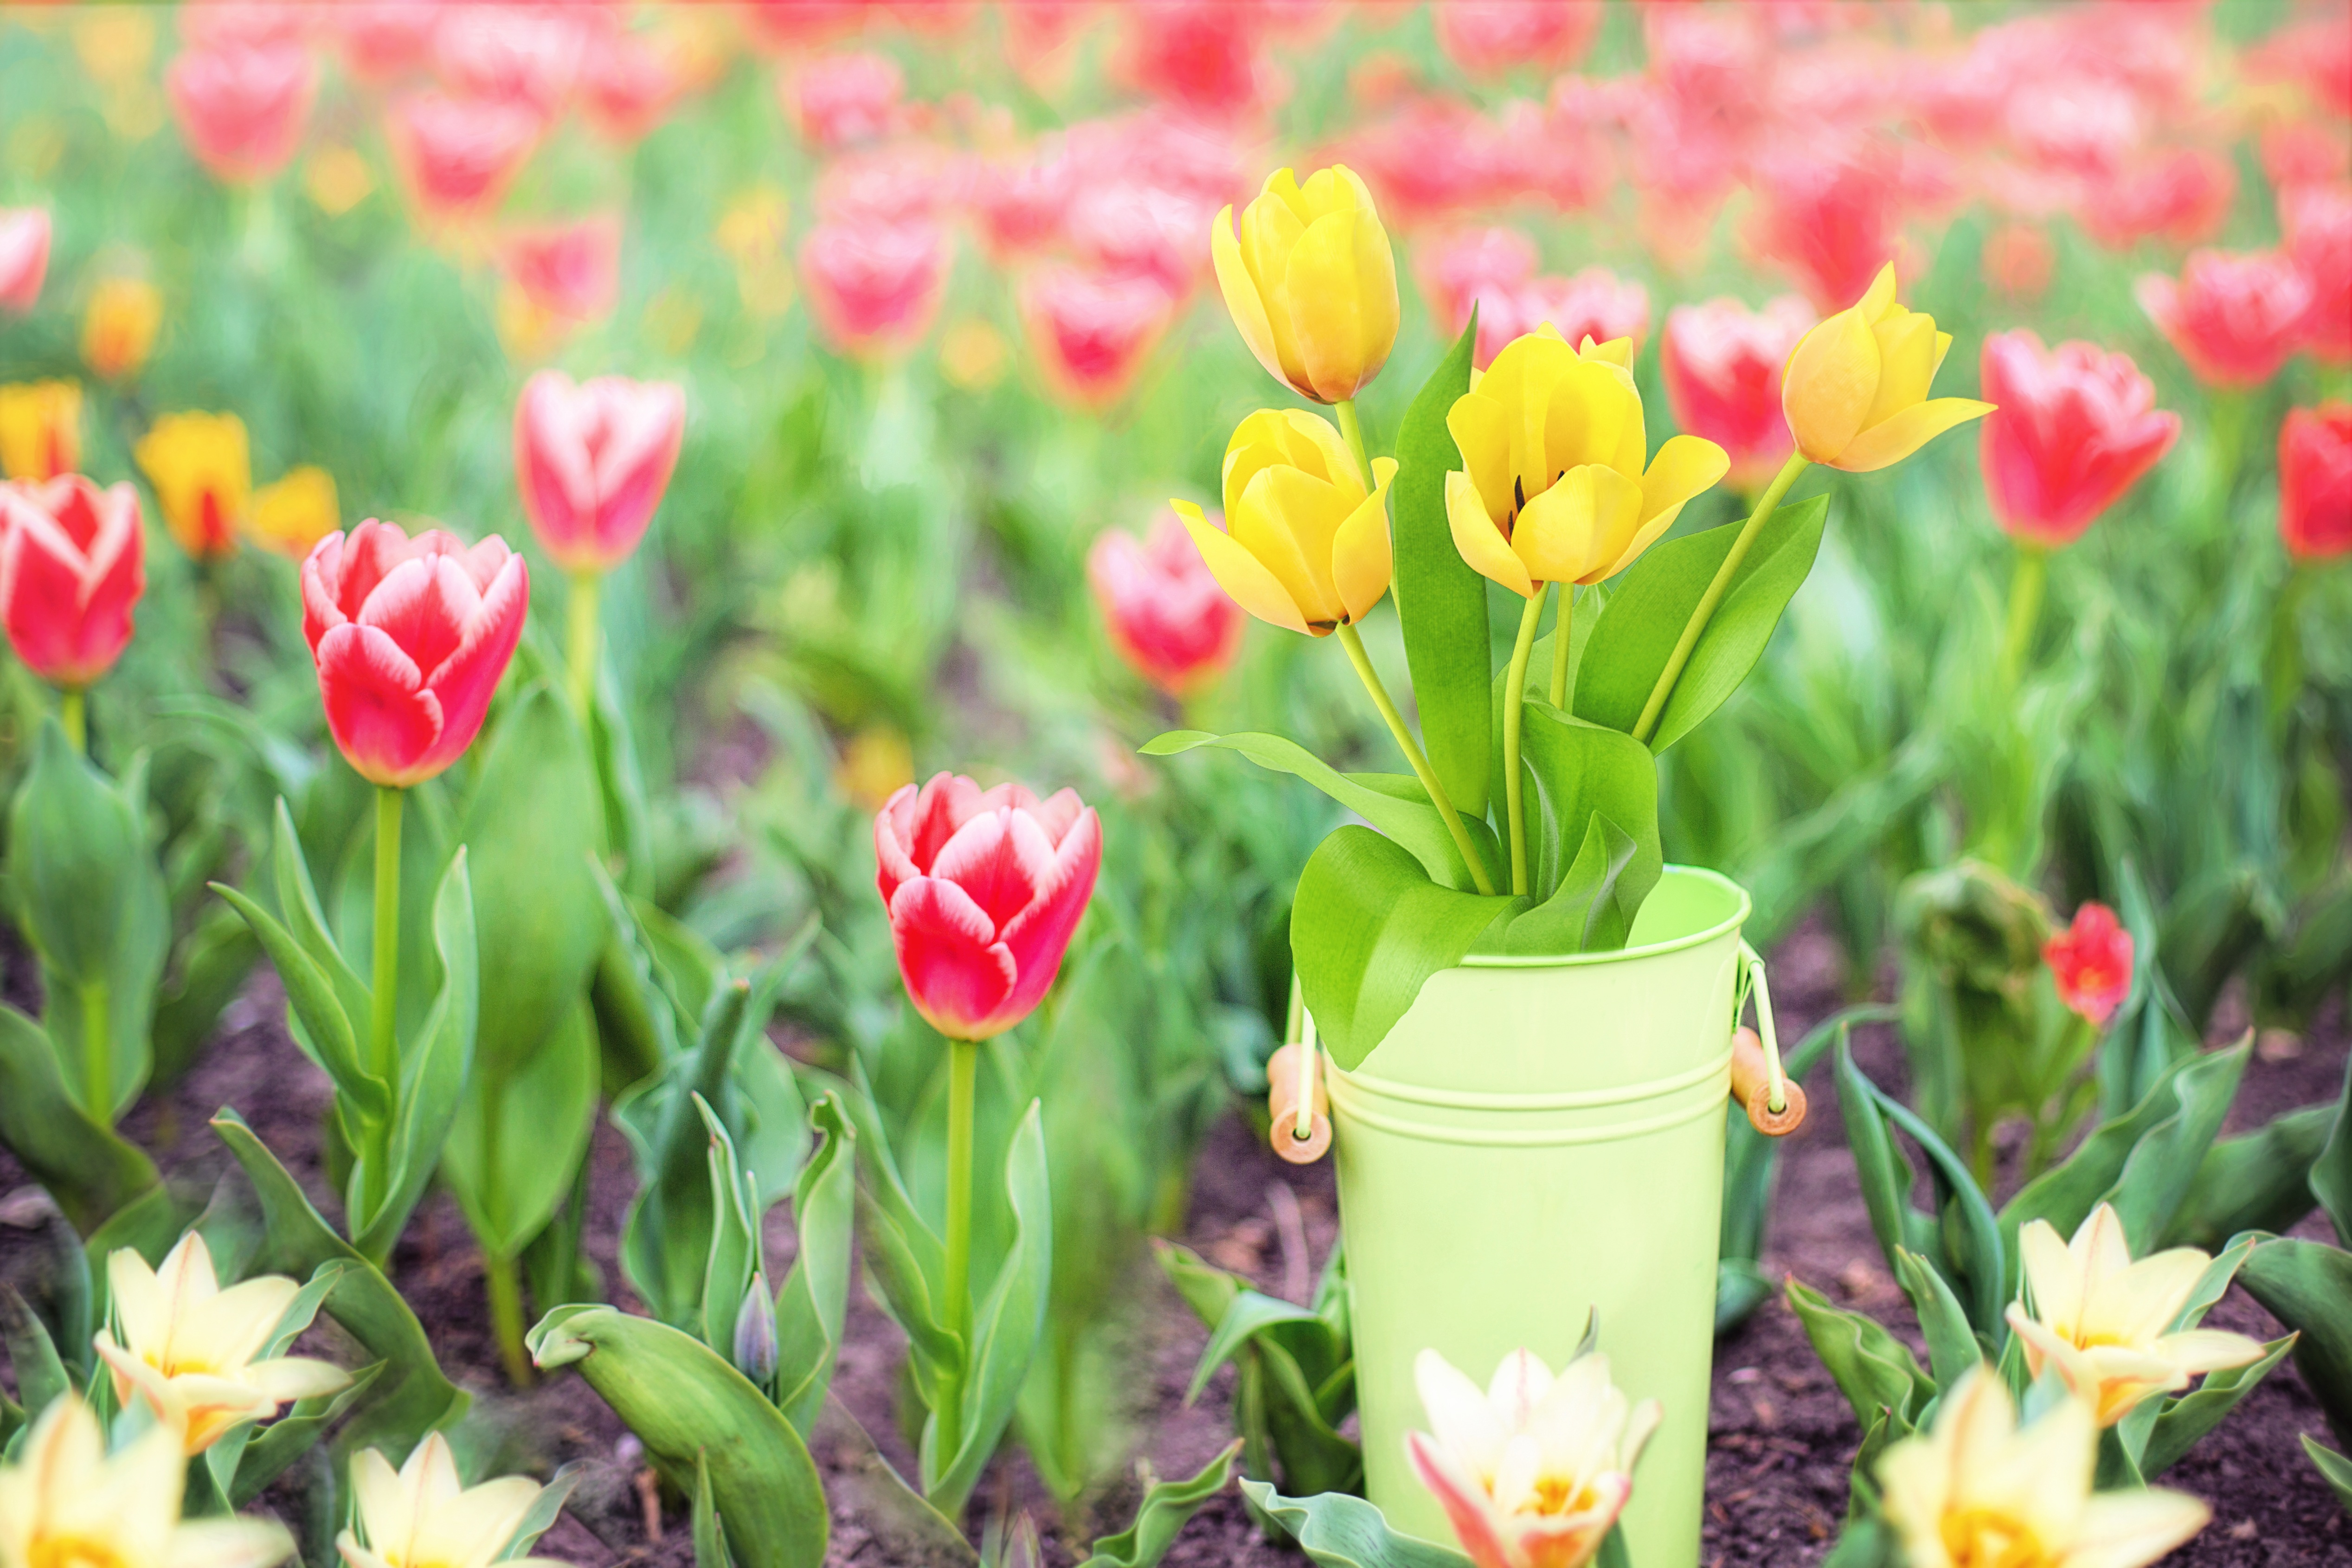
nature, plant, flower, bloom, tulip, spring, botany, blooming, colorful, yellow, garden, flora, season, botanical, flowers, blossoms, springtime, tulips, floristry, spring flowers, pink tulips, flowering plant, lily family, land plant